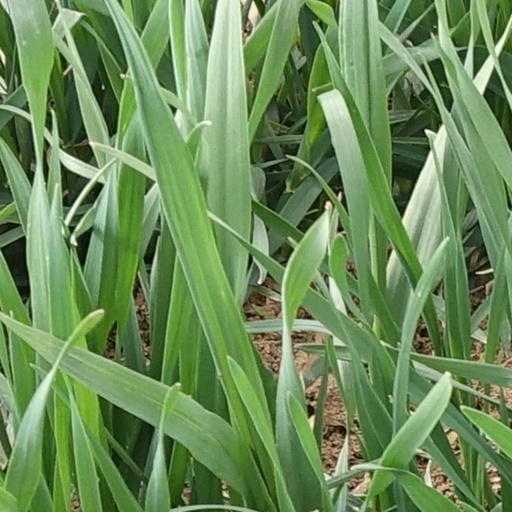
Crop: wheat